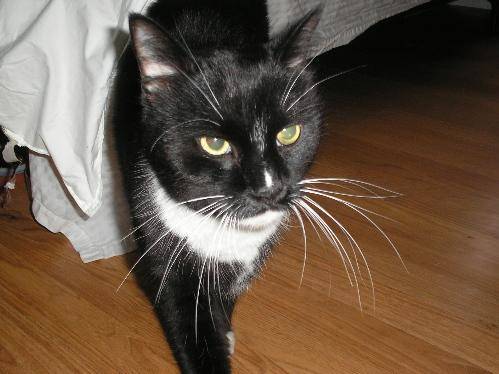
Label: cat